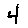
Label: 4